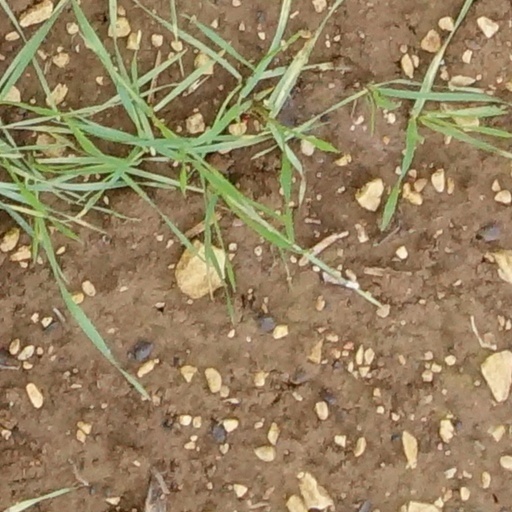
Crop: wheat